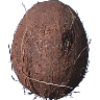
Label: cocos